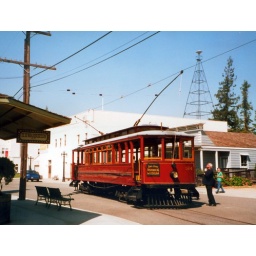
Car No. 124 at Kelley Park, San Jose, California.A huge lighting column towers in the background.